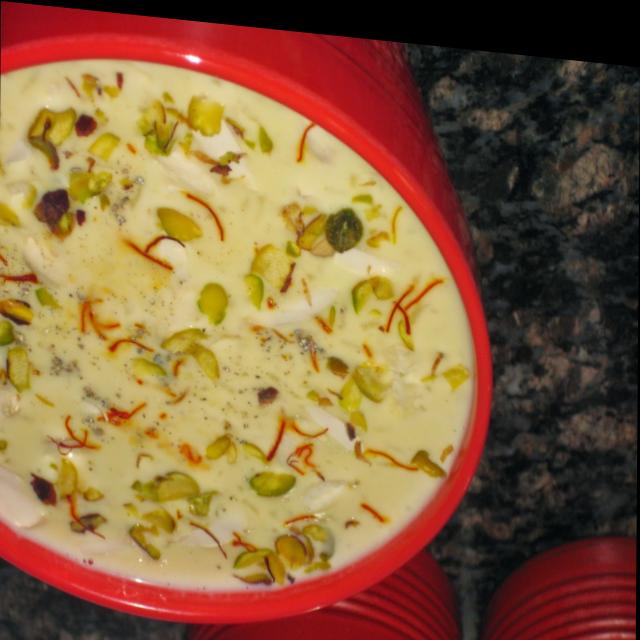
Dish: kheer